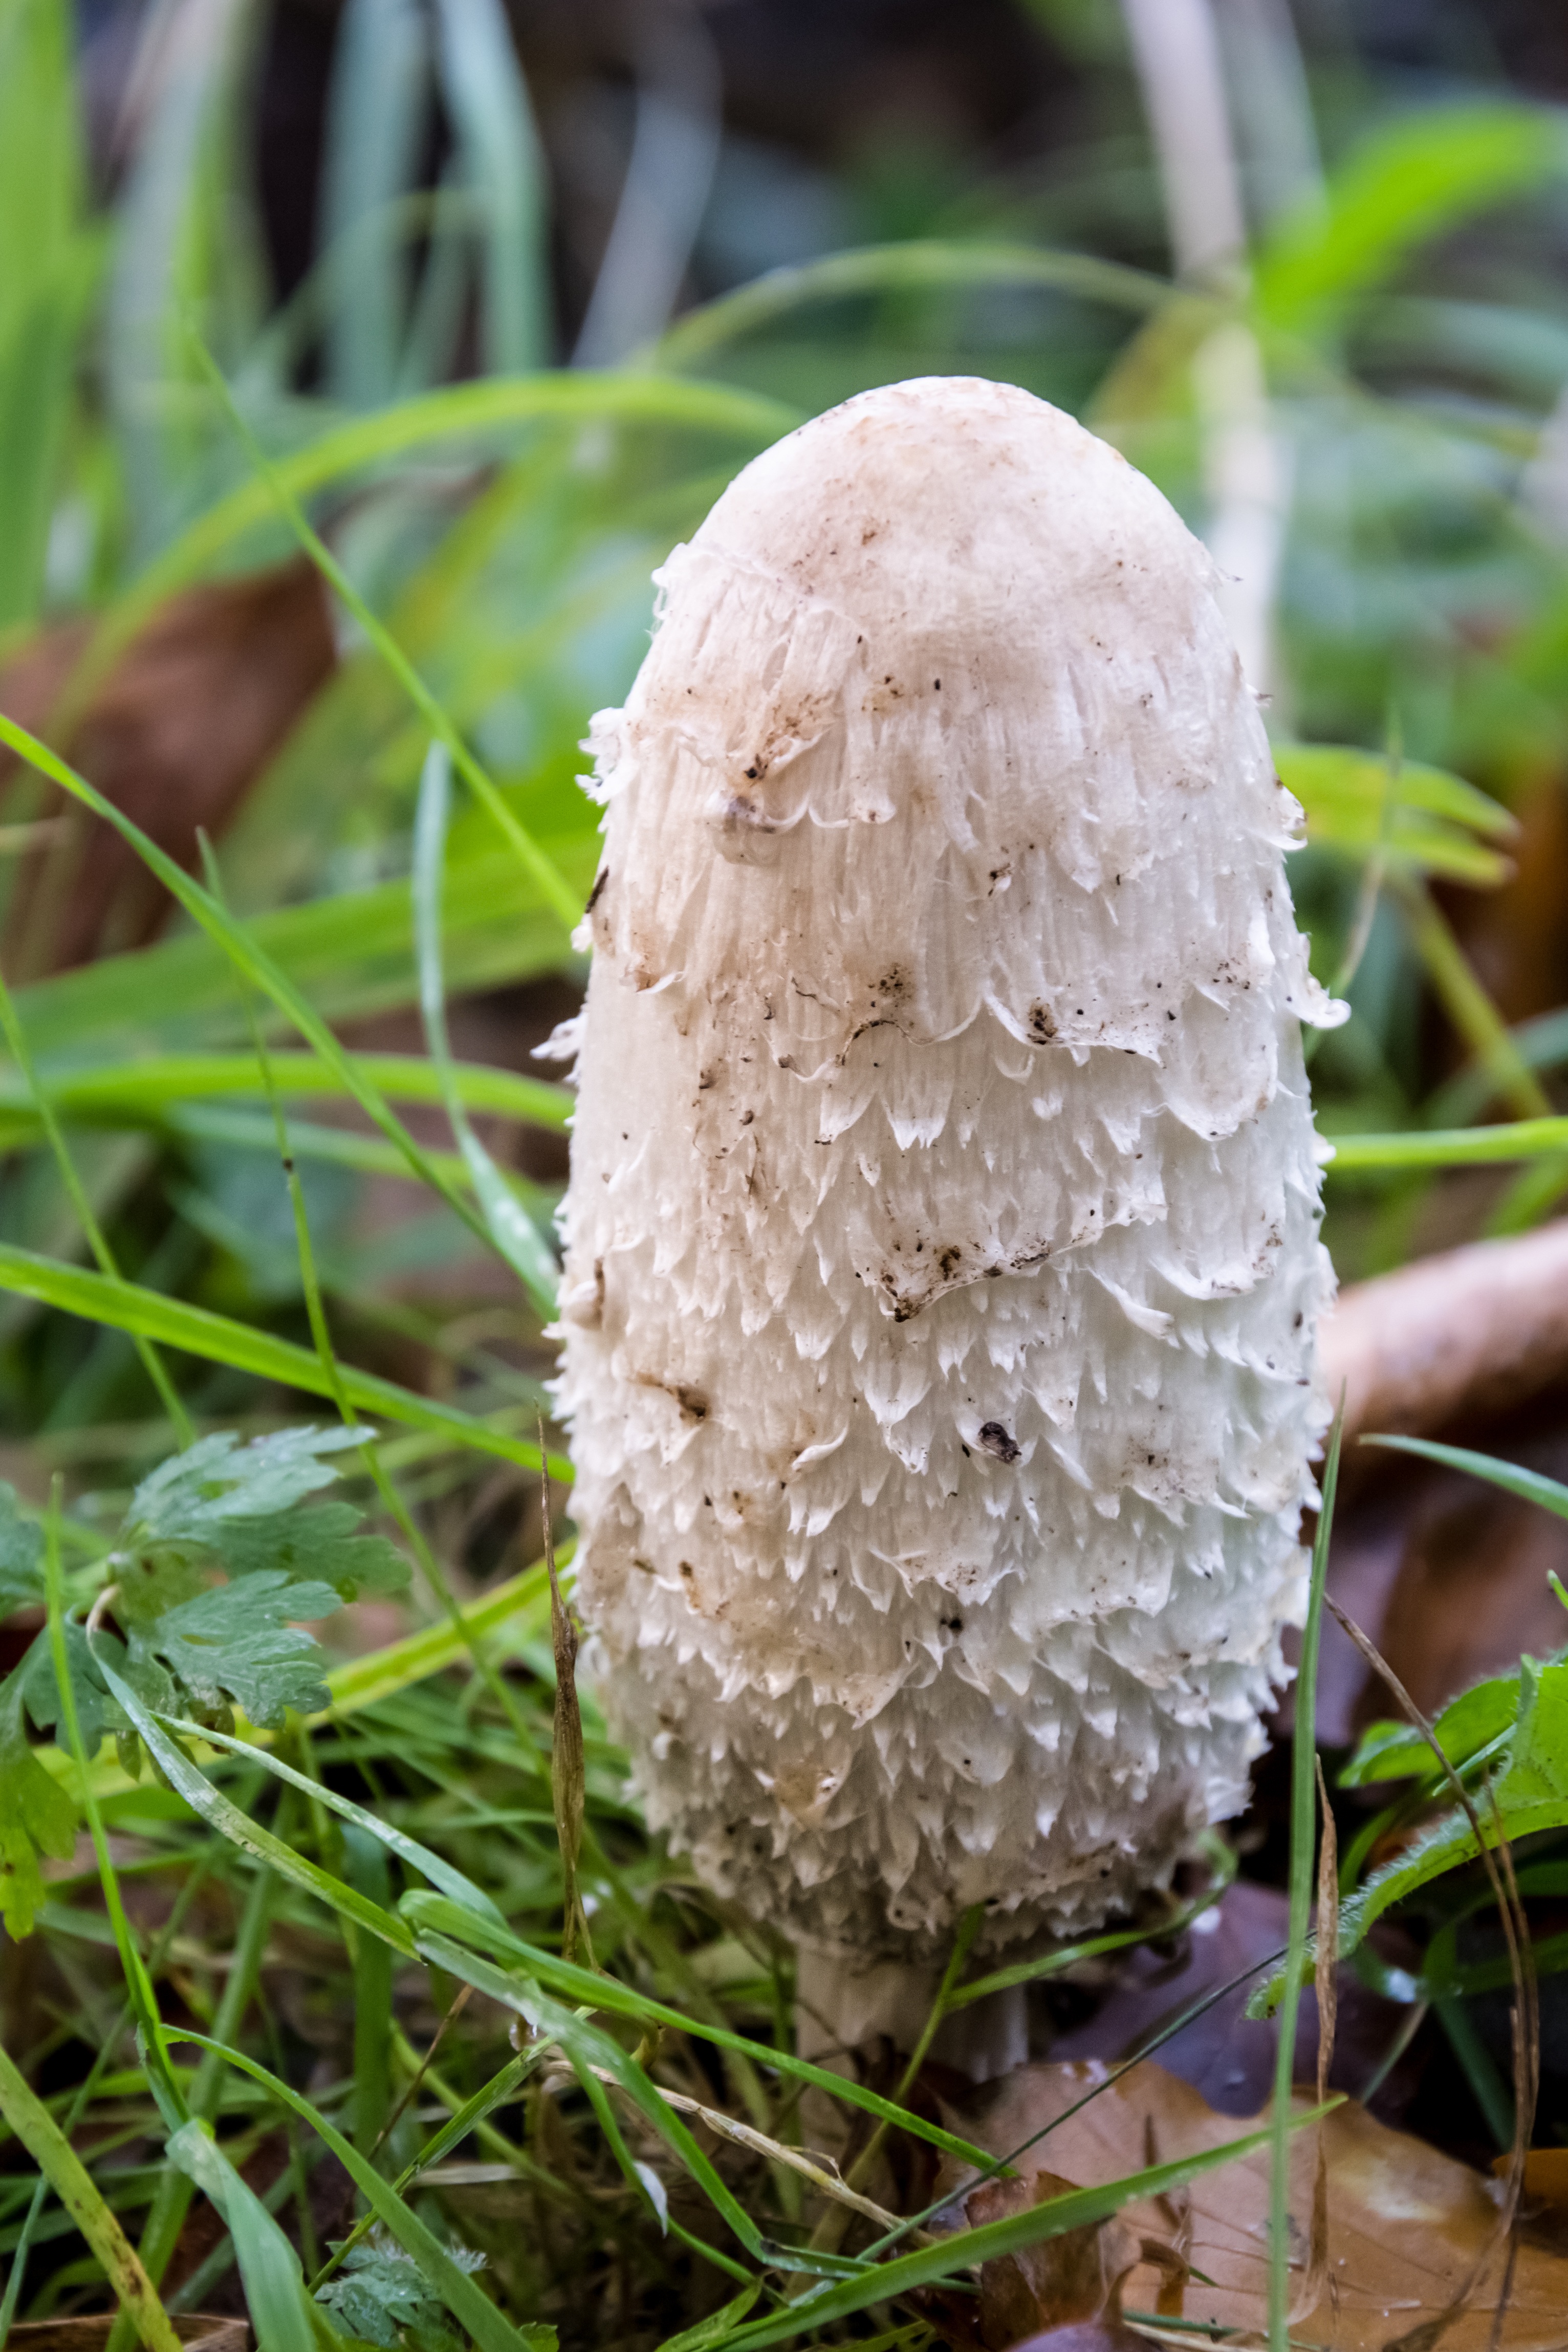
nature, forest, grass, white, meadow, grow, autumn, soil, mushroom, close, flora, forest floor, fungus, hidden, agaric, bolete, fragile, edible, fruiting bodies, agaricus, macro photography, matsutake, oyster mushroom, mushroom time, edible mushroom, comatus, grass family, medicinal mushroom, agaricomycetes, agaricaceae, champignon mushroom, penny bun, pleurotus eryngii, asparagus mushroom, faserlingsverwandte, comatus relatives, spore maturity